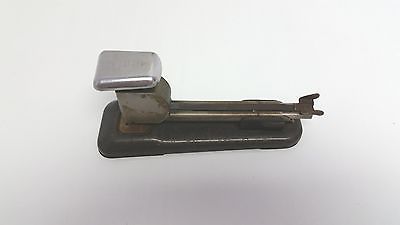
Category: stapler